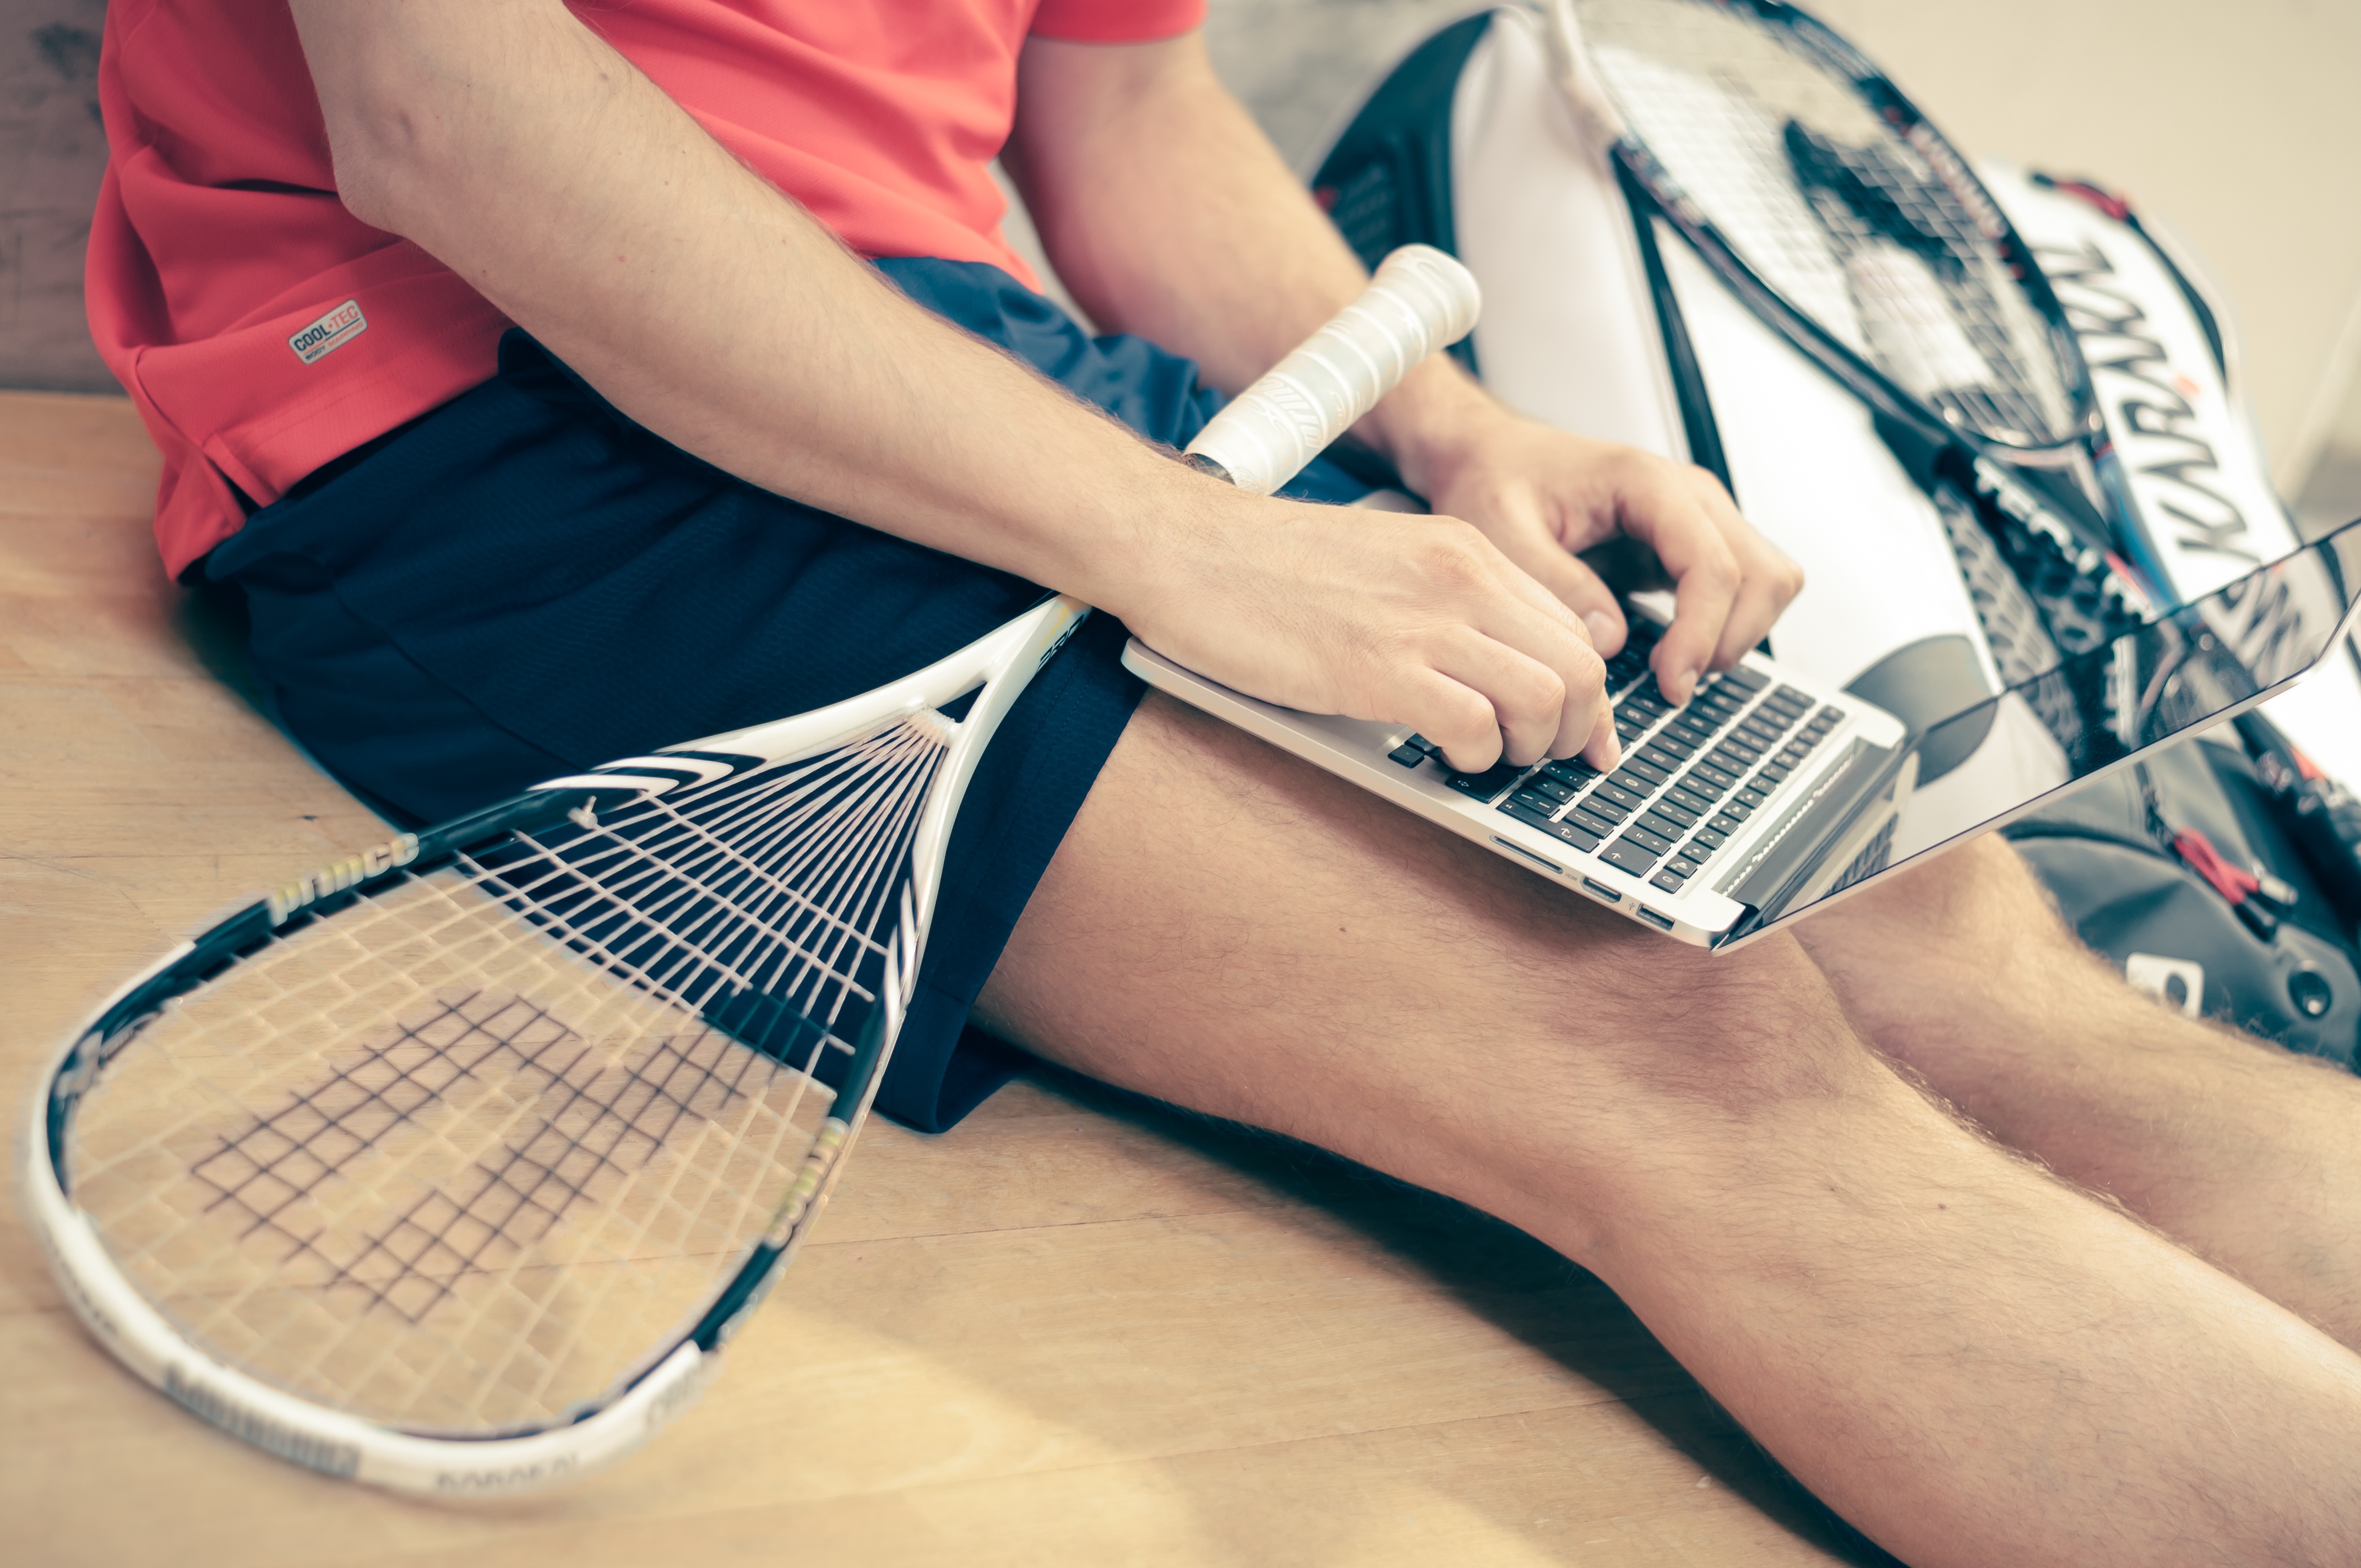
mac, hand, man, person, sport, leg, blue